Ruggell

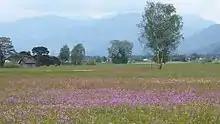
Ruggeller Riet

On the north side of the Eschnerberg mountain is located the roughly 90-hectare nature reserve Ruggeller Riet, rich in fauna and especially in flora. The great biodiversity of the Ruggeller Riets includes peat moss, moor grass, er and bogrush. At the end of May to June, the siberian iris blooms in the large parts of the nature reserve. 736 plant and 1,631 animal species occur in the Ruggeller Riet, among them the white stork and the Eurasian curlew, which has disappeared as a breeding bird since 1997.